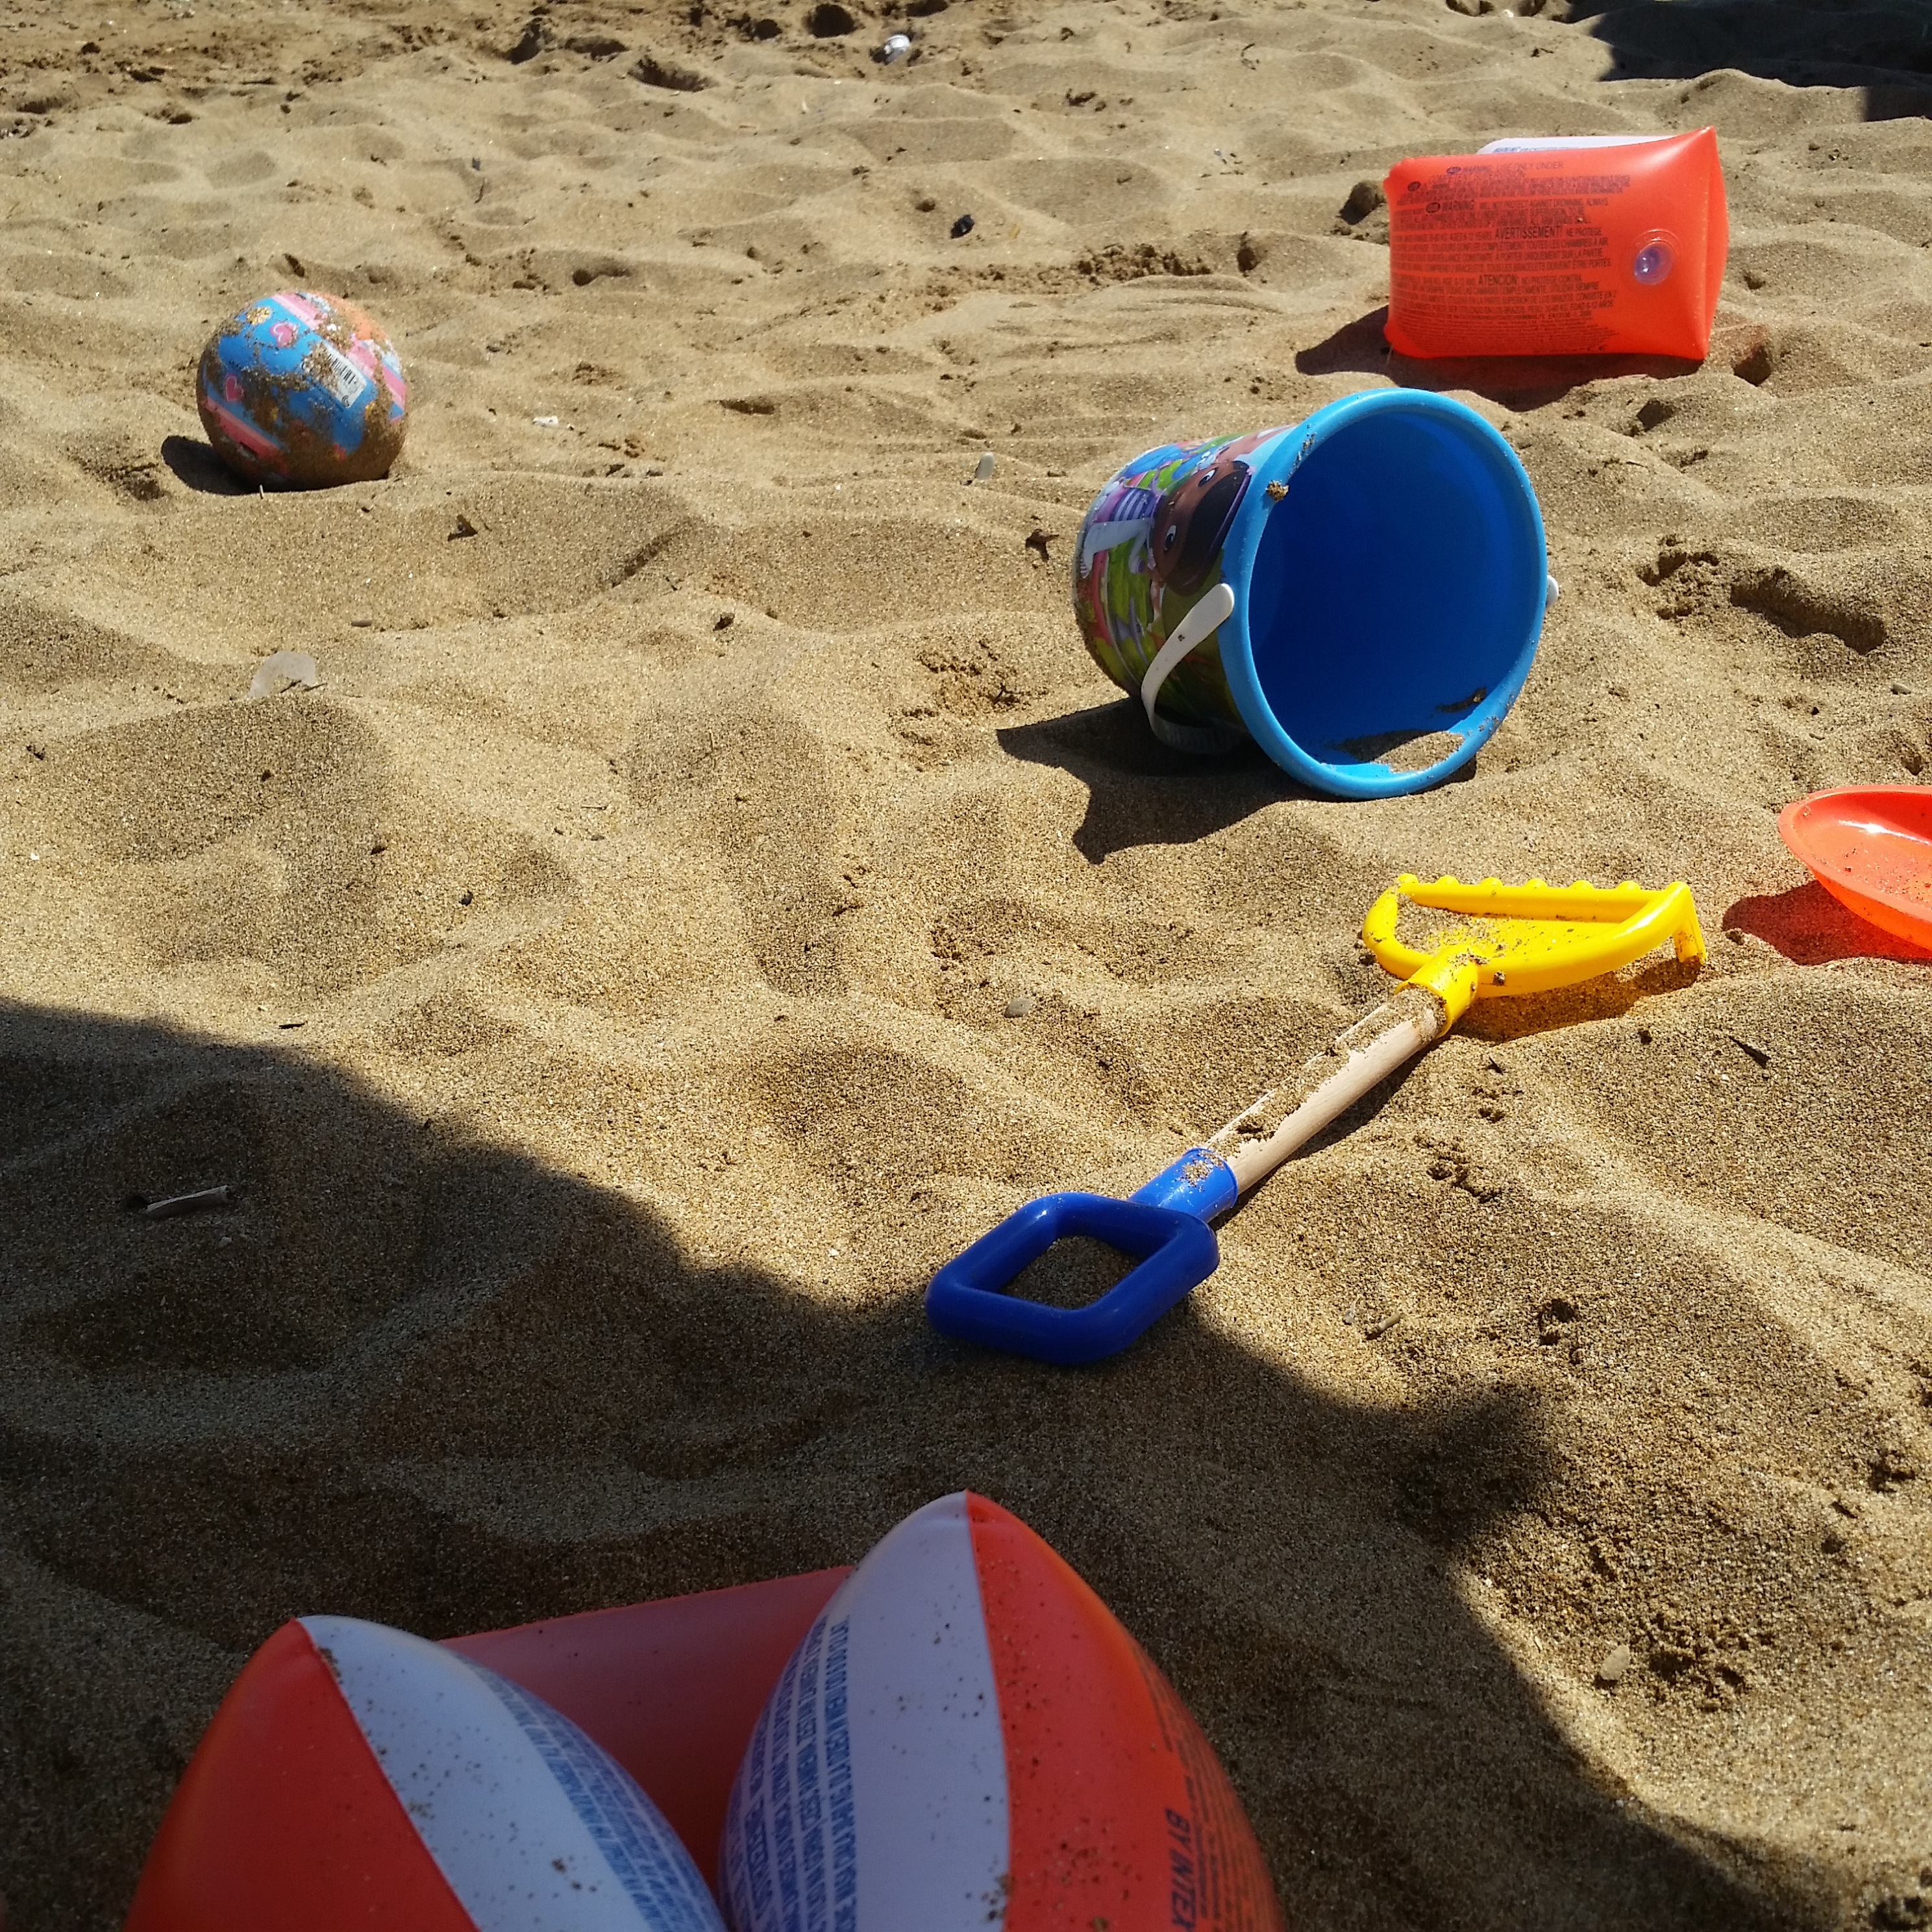
sand, play, red, color, blue, toy, bucket, playground, ball, games, beach umbrella, armrests, outdoor play equipment, crotone